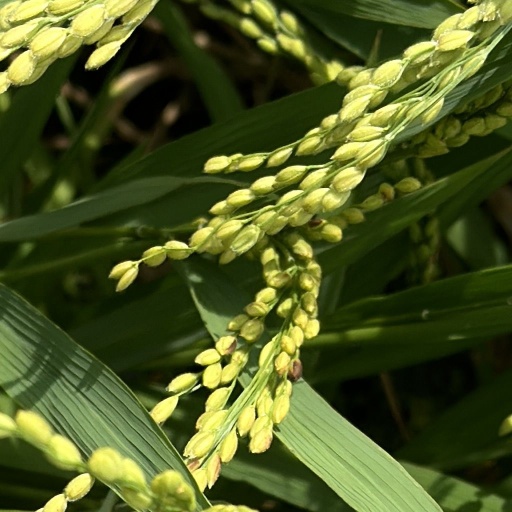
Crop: rice